Durrës

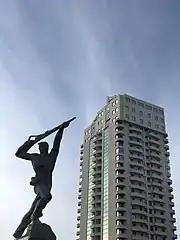
Socialist realist statue of unknown soldier with a high rise in the background

An earthquake in 1926 damaged some of the city and the rebuilding that followed gave the city its more modern appearance. During the 1930s, the Bank of Athens had a branch in the city.